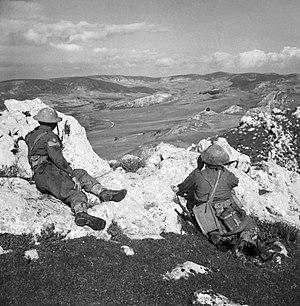
Le protectorat français de Tunisie est institué par le traité du Bardo du 12 mai 1881 au terme d’une rapide conquête militaire. La souveraineté tunisienne est réduite à néant dès 1883, le bey se contentant de signer les décrets et lois préparés par le résident général de France en Tunisie. Si l’administration tunisienne au niveau local reste en place, elle se contente de faire le lien entre la population tunisienne et les nouvelles administrations mises en place sur le modèle de ce qui existe en France. Le budget du gouvernement tunisien est rapidement assaini ce qui permet de lancer de multiples programmes de constructions d’infrastructures qui transforment complètement le pays avant tout au profit des colons, en majorité italiens dont le nombre augmente rapidement. Toute une législation foncière est mise en place permettant l'acquisition ou la confiscation de terres afin de créer des lots de colonisation revendus aux colons français qui s'approprient ainsi les meilleures surfaces cultivables.
La campagne de Tunisie, également connue sous le nom de bataille de Tunisie, est un ensemble de batailles de la Seconde Guerre mondiale qui ont lieu en Tunisie entre le 17 novembre 1942 et le 13 mai 1943. Elles opposent les forces de l'Allemagne nazie et de l'Italie fasciste aux forces alliées composées de 130 000 soldats britanniques, de 95 000 soldats américains et d'environ 75 000 soldats français et coloniaux de l'armée d'Afrique et des Forces françaises libres.